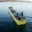
Label: ship